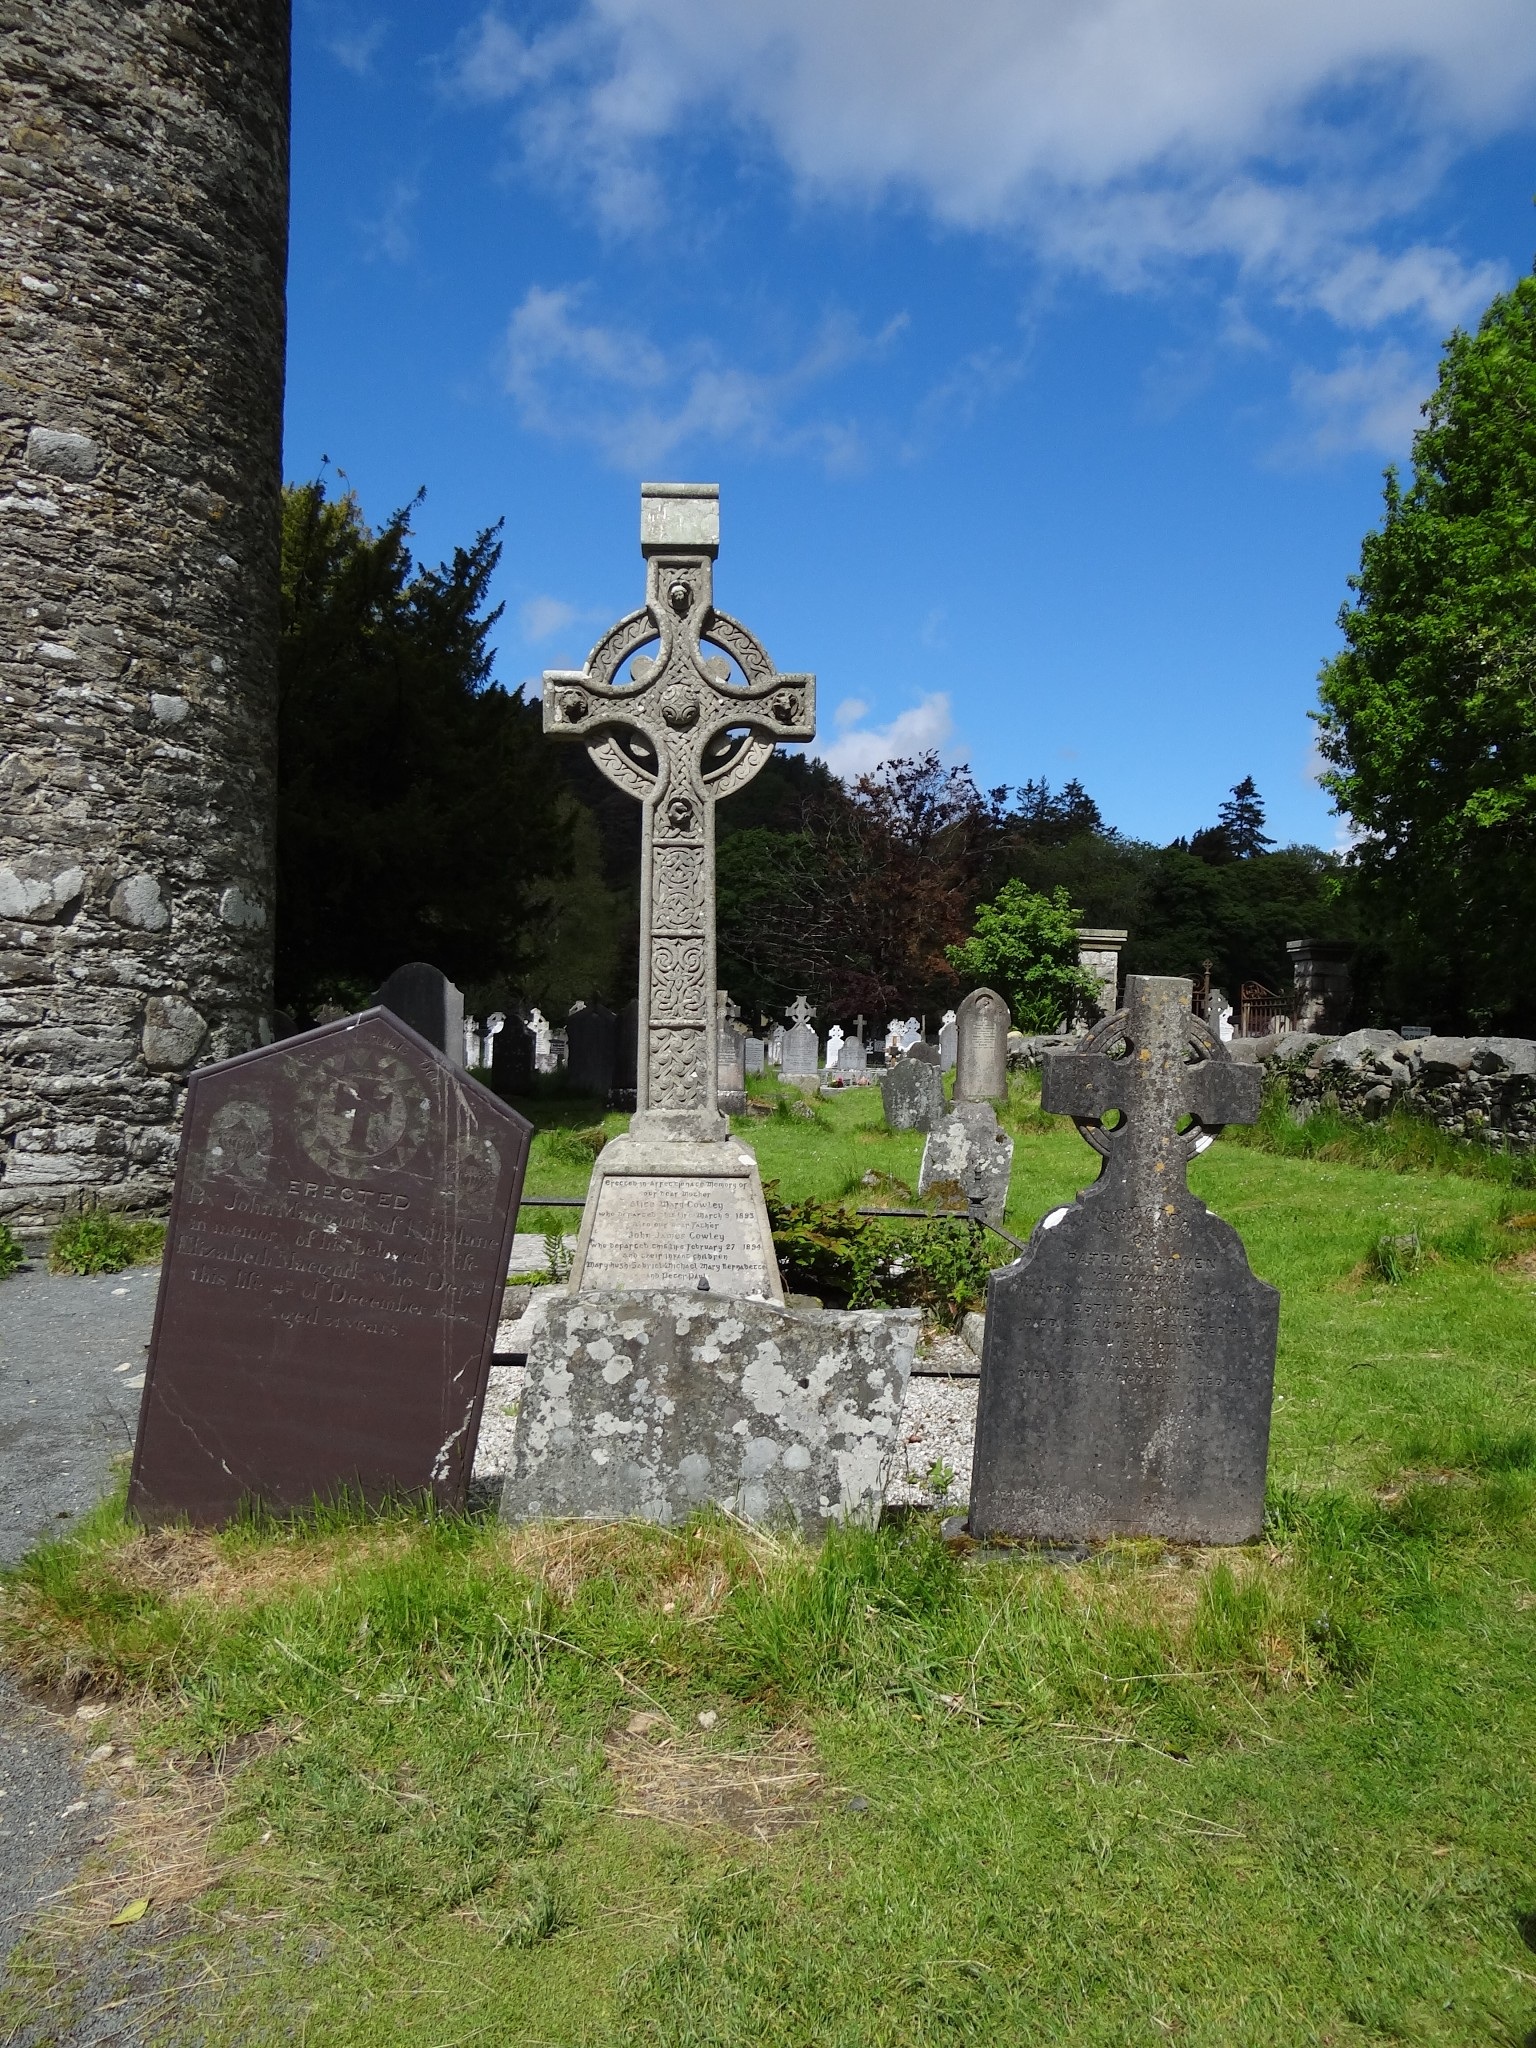
monument, cross, cemetery, gothic, grave, memorial, graveyard, ruins, headstone, irish, celtic, archaeological site, glendalough, ancient history